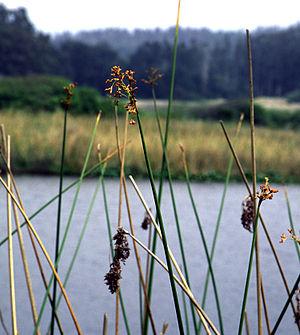
Le Scirpe aigu, appelé aussi Jonc des chaisiers ou Jonc des tonneliers, est une espèce de plante vivace herbacée de la famille des Cyperaceae. Elle croît dans les zones humides et est utilisée comme plante pour lutter contre l'érosion.